Novice Gail Fawcett

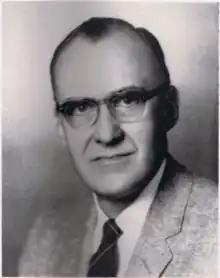
Fawcett,

Novice Gail Fawcett (March 29, 1909 – June 19, 1998) was an American academic administrator who served as the 8th president of Ohio State University from 1956 to 1972.